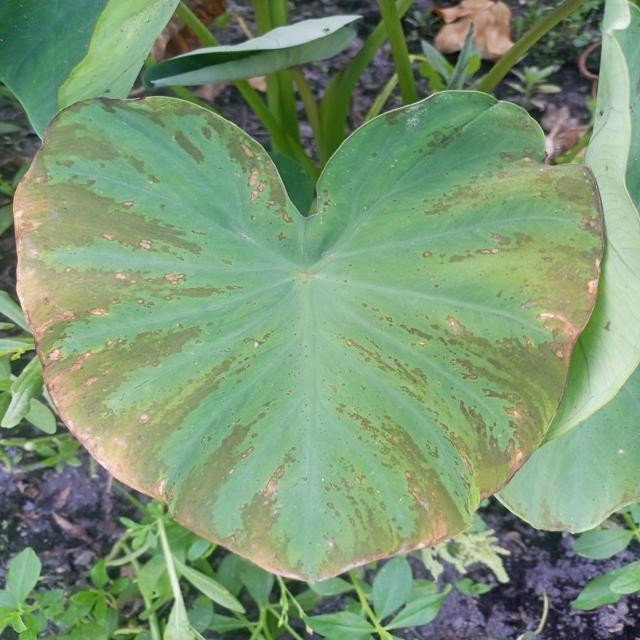
Label: Mid_Blight